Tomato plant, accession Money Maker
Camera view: tilt-top (135 deg); turntable rotation: 180 degrees
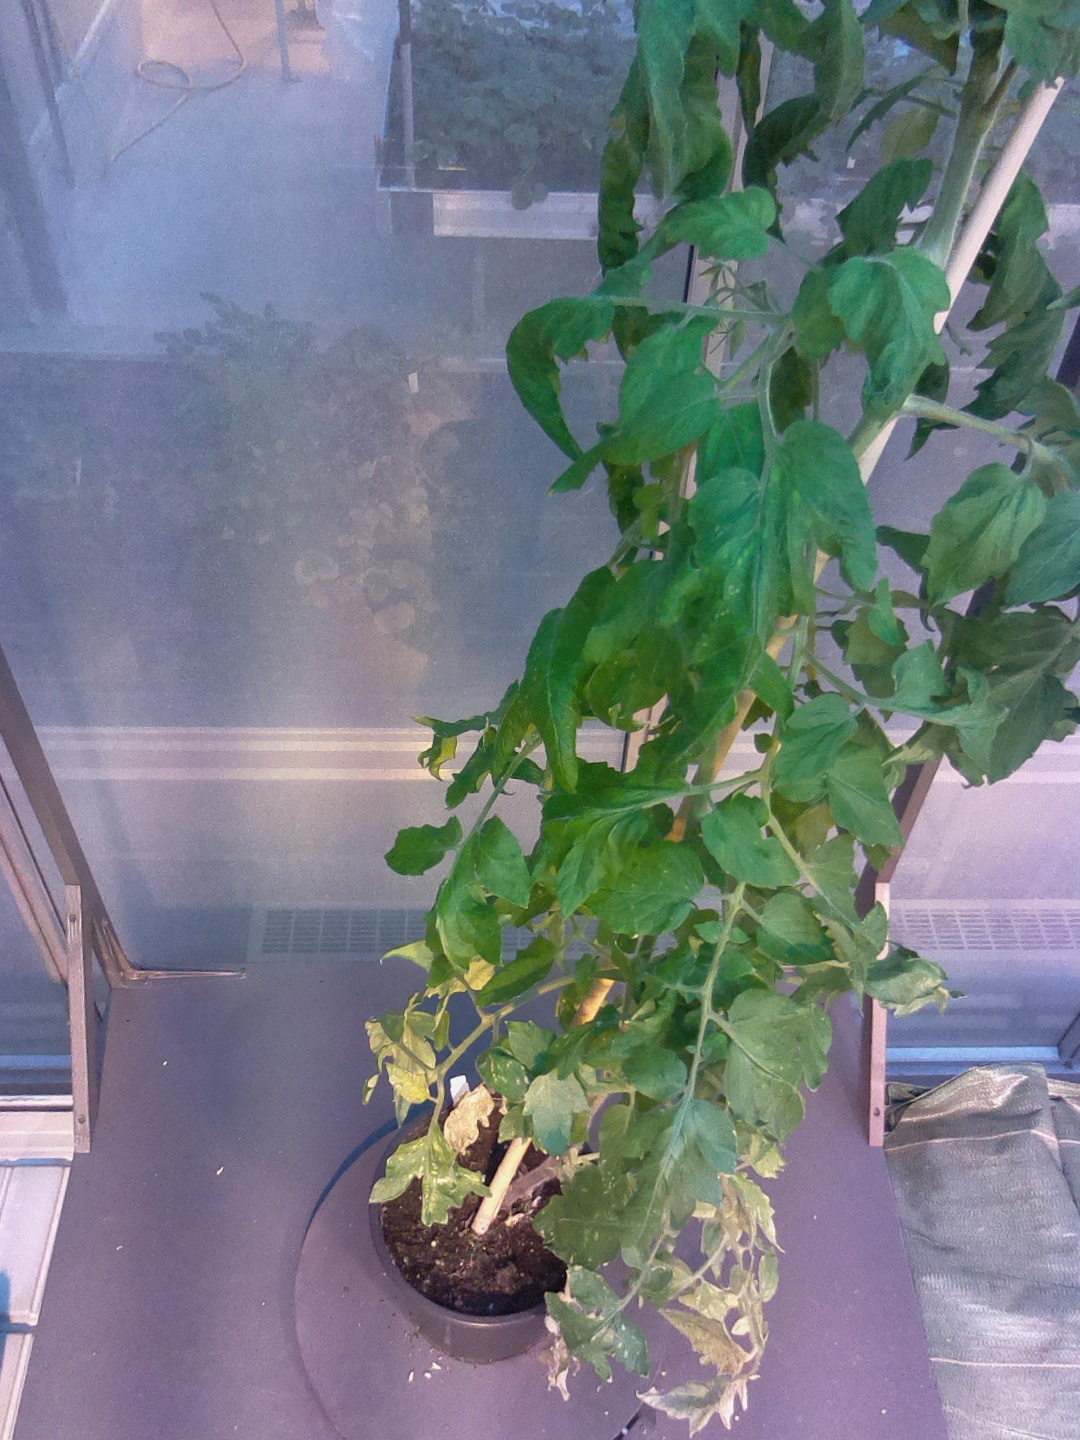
BBCH growth stage 70: Fruits at the main stem or branches visibles